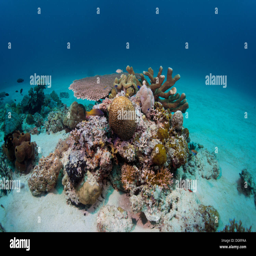
intact coral reef in the shallow water of a lagoon